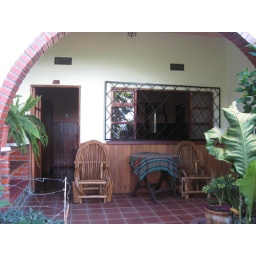
A ground floor room at the hotel in Coroico. Our room was bigger, on the 2nd and 3rd floors.